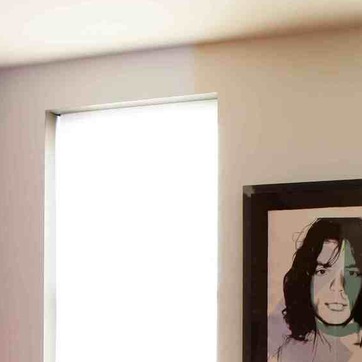
Material: glass